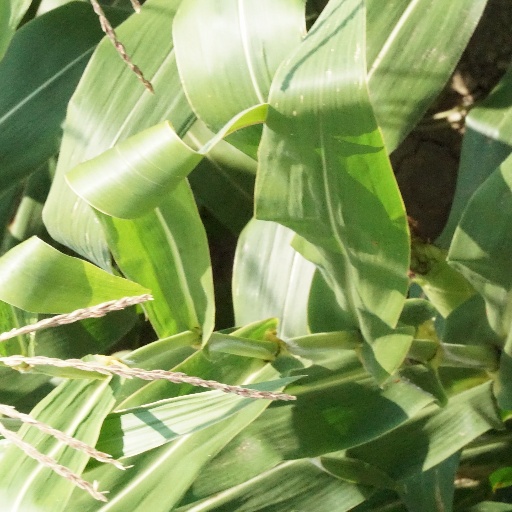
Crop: maize; corn